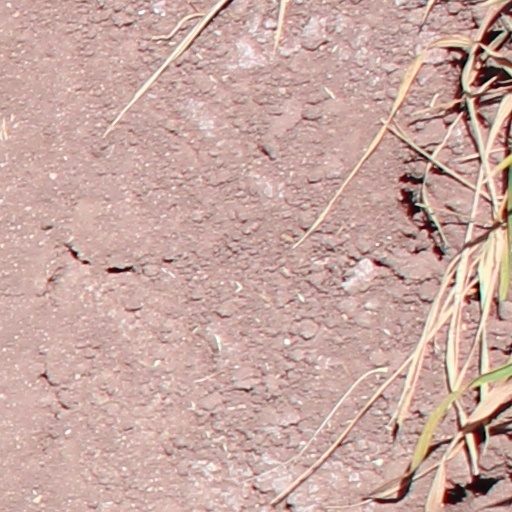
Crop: wheat